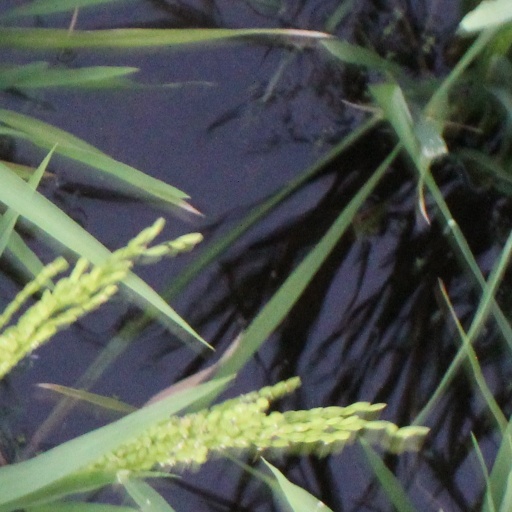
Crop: rice